Timeline of US intervention in the Syrian civil war

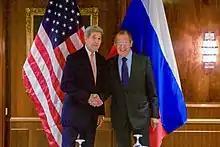
Secretary of State John Kerry with Russian Foreign Minister Sergey Lavrov, before a bilateral meeting focused on Syria, 2015

In a 70th round of airstrikes on 1 January, the Coalition carried out 17 airstrikes in and around Kobanî, near Deir ez-Zor, and near Raqqa. 13 airstrikes in and around Kobanî destroyed 12 ISIL controlled buildings, four ISIL fighting positions, one ISIL vehicle as well as striking two ISIL tactical units and two large ISIL units. Two airstrikes near Raqqa destroyed five ISIL checkpoints and struck an ISIL staging area, while two airstrikes near Deir ez-Zor destroyed an ISIL fighting position and struck an ISIL shipping container.